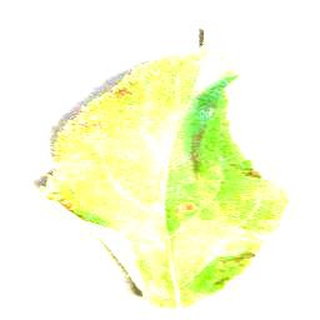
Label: apple_cedar_apple_rust